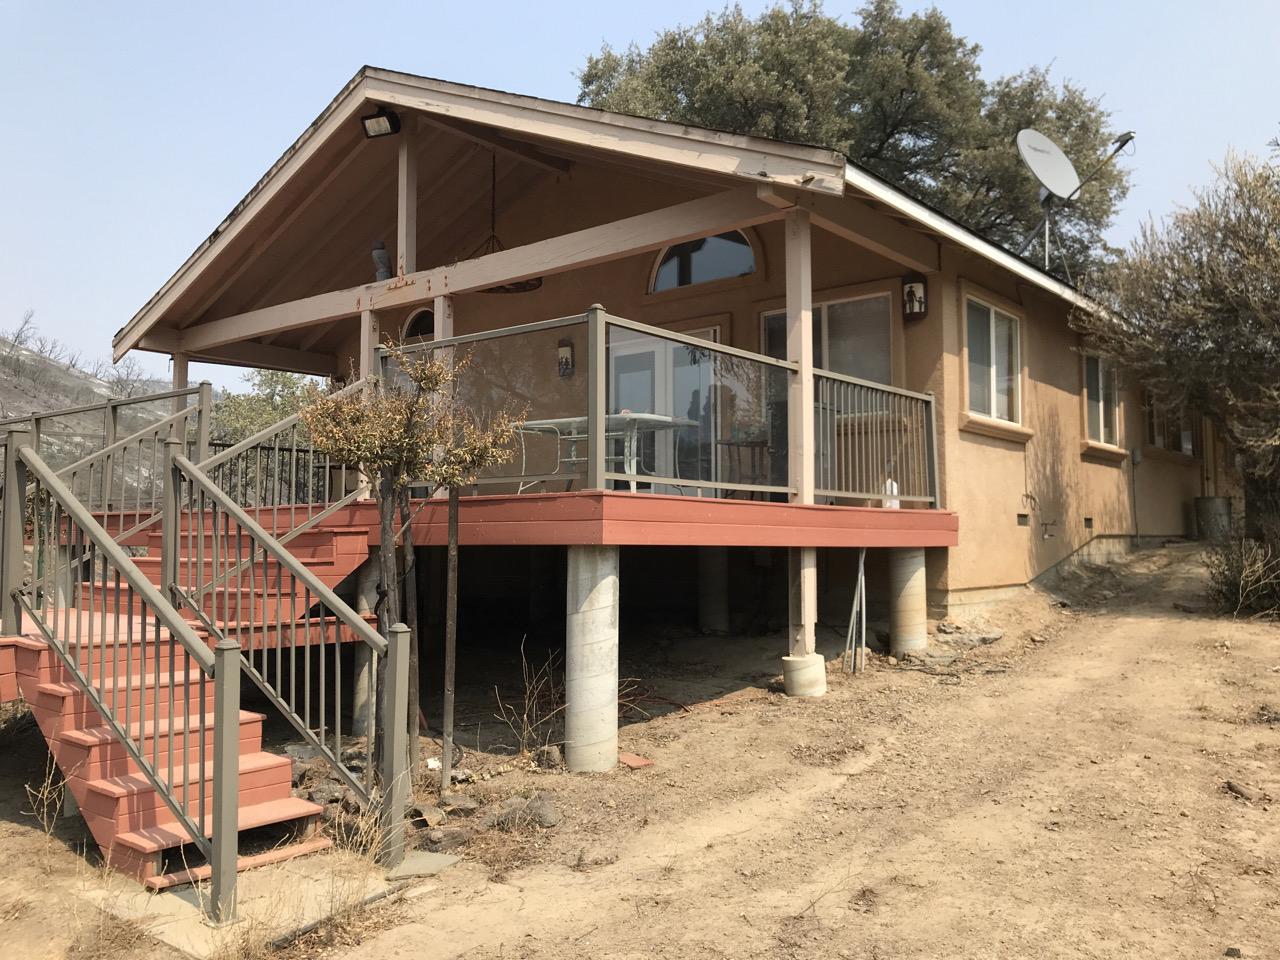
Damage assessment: no_damage